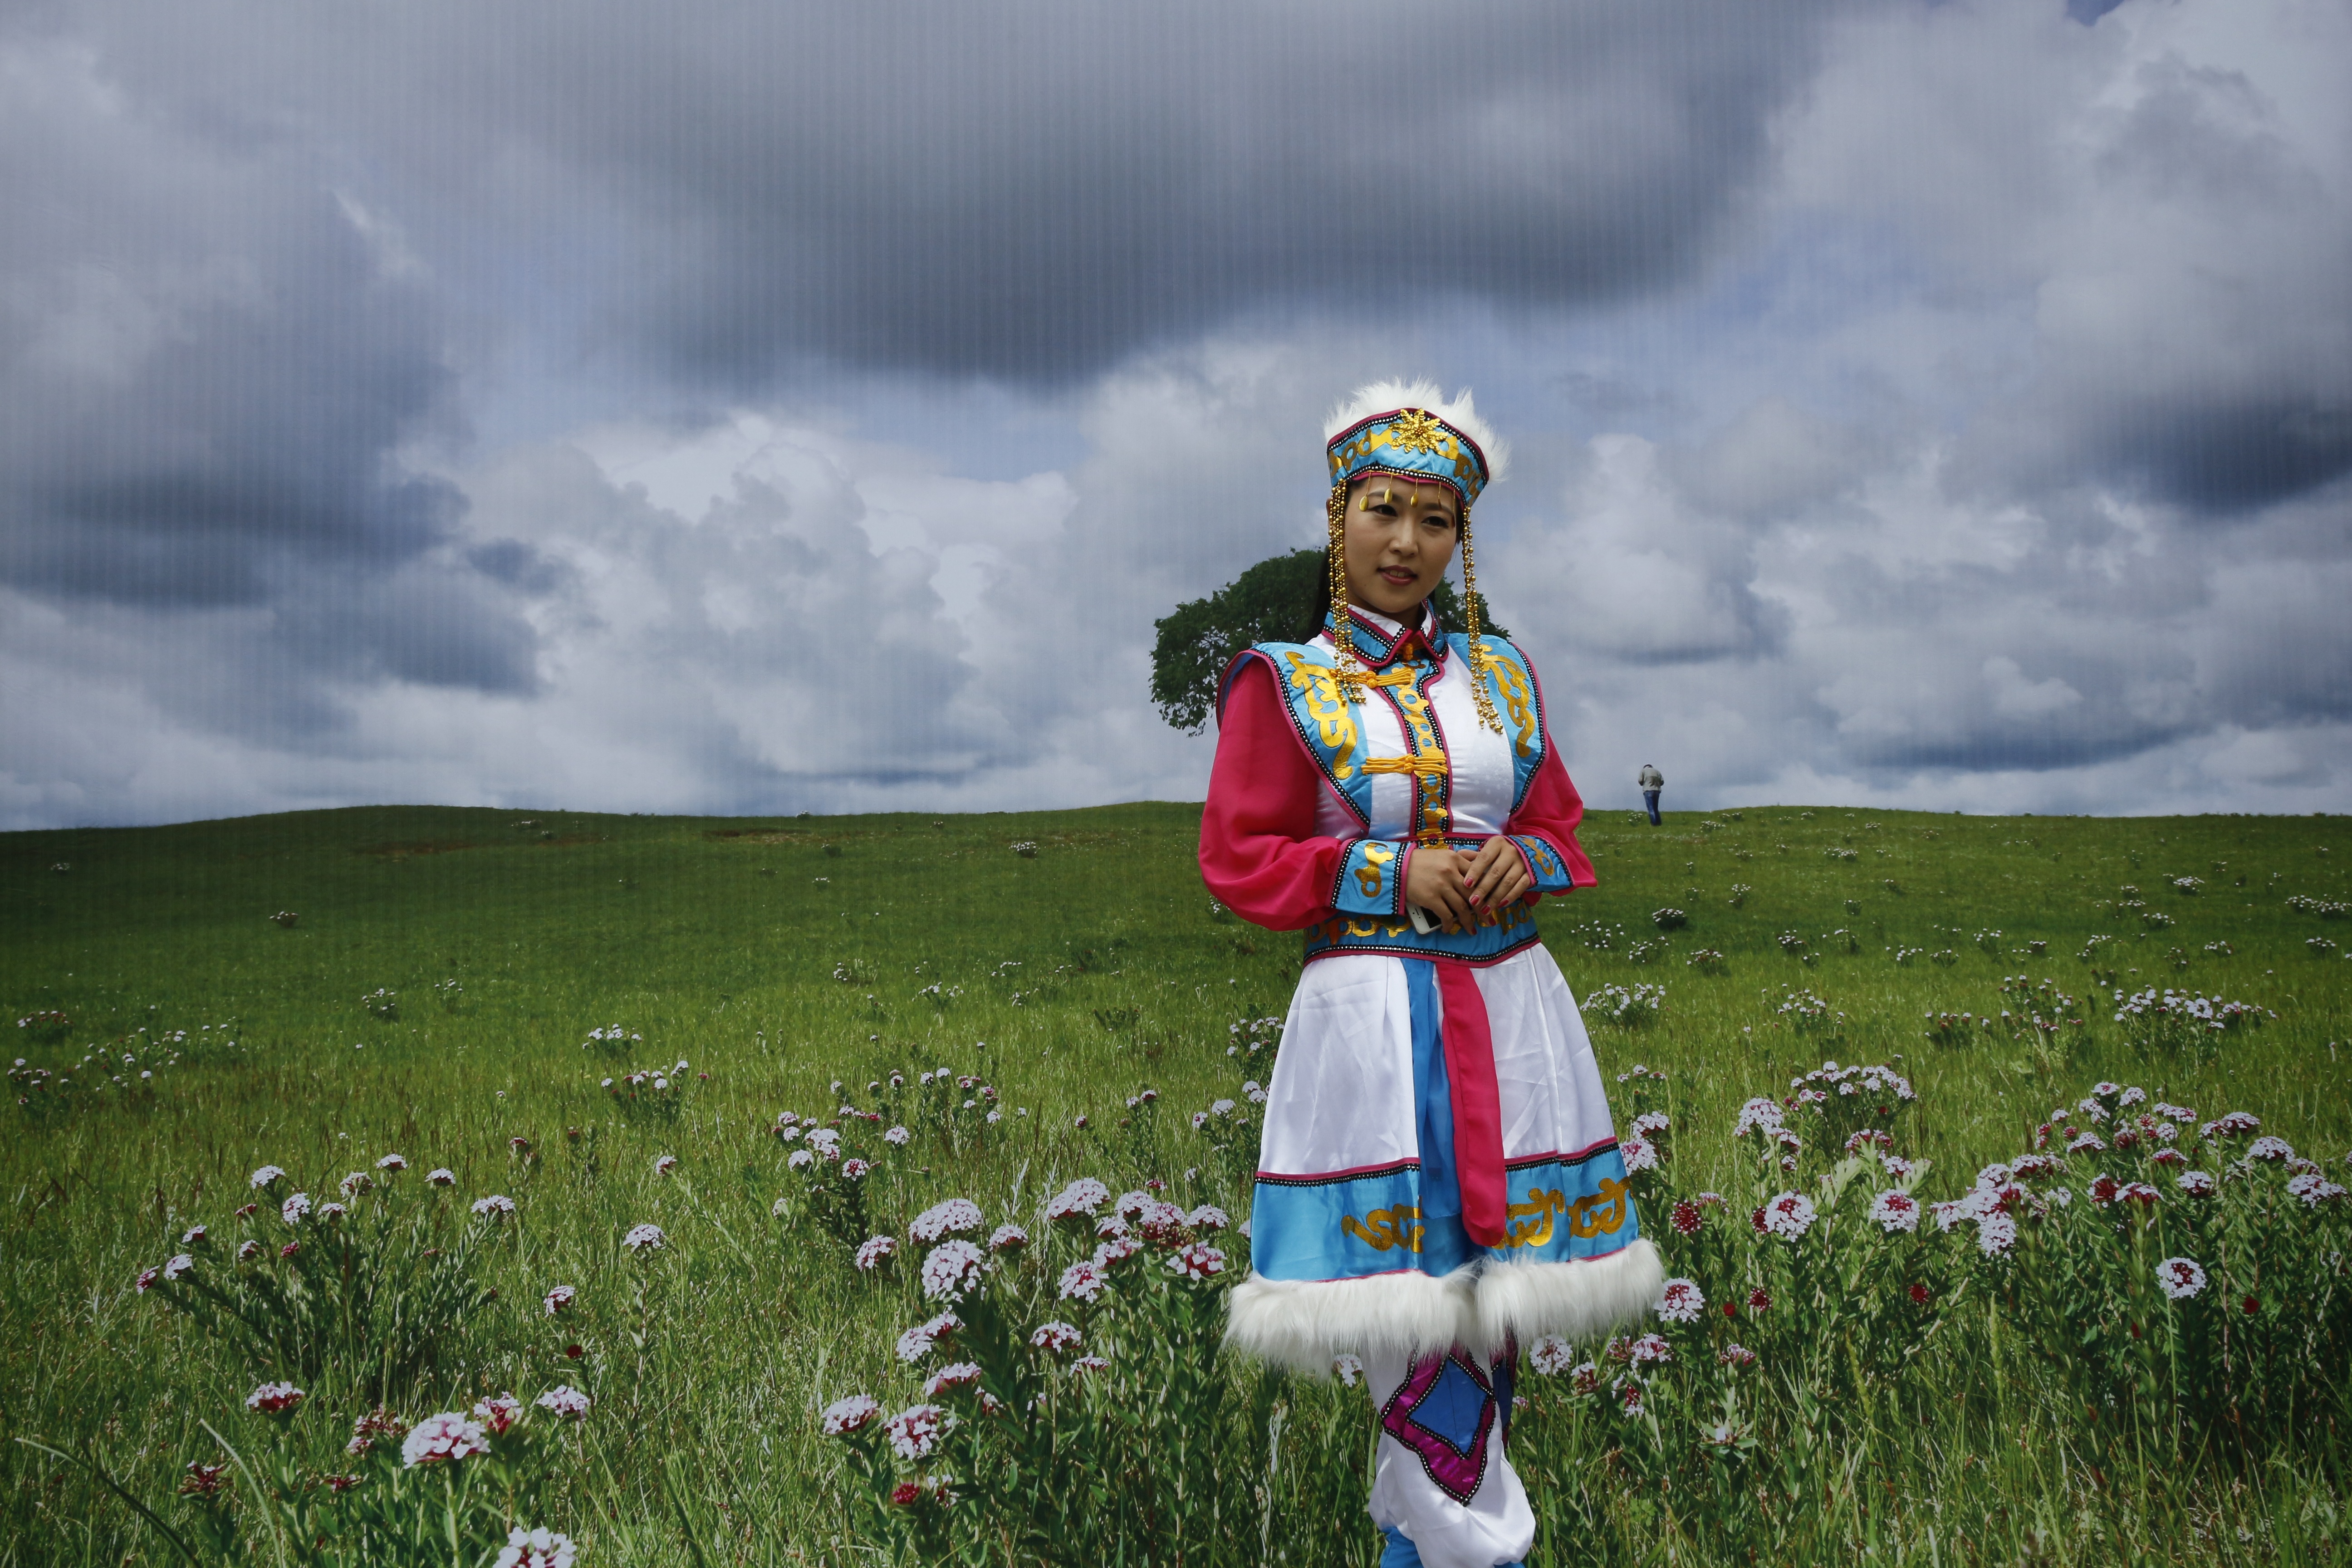
mountain, woman, meadow, prairie, flower, adventure, model, agriculture, inner mongolia, traditional clothing, inner beauty